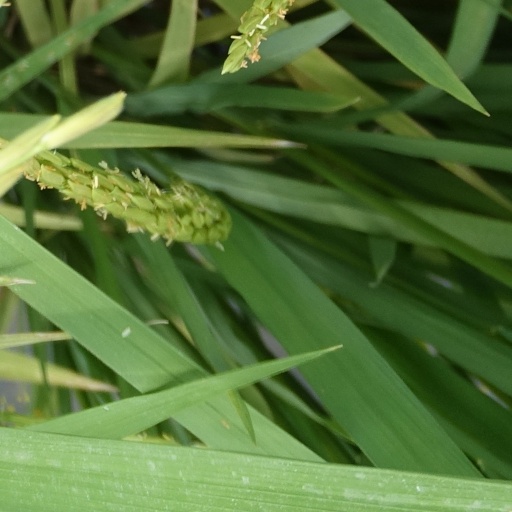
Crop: rice